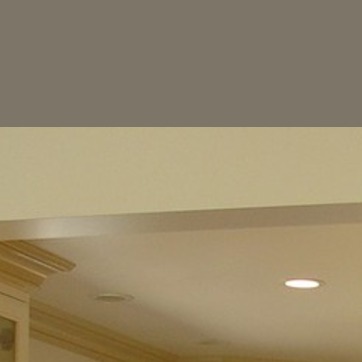
Material: painted